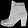
Label: Ankle boot